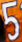
Number: 5